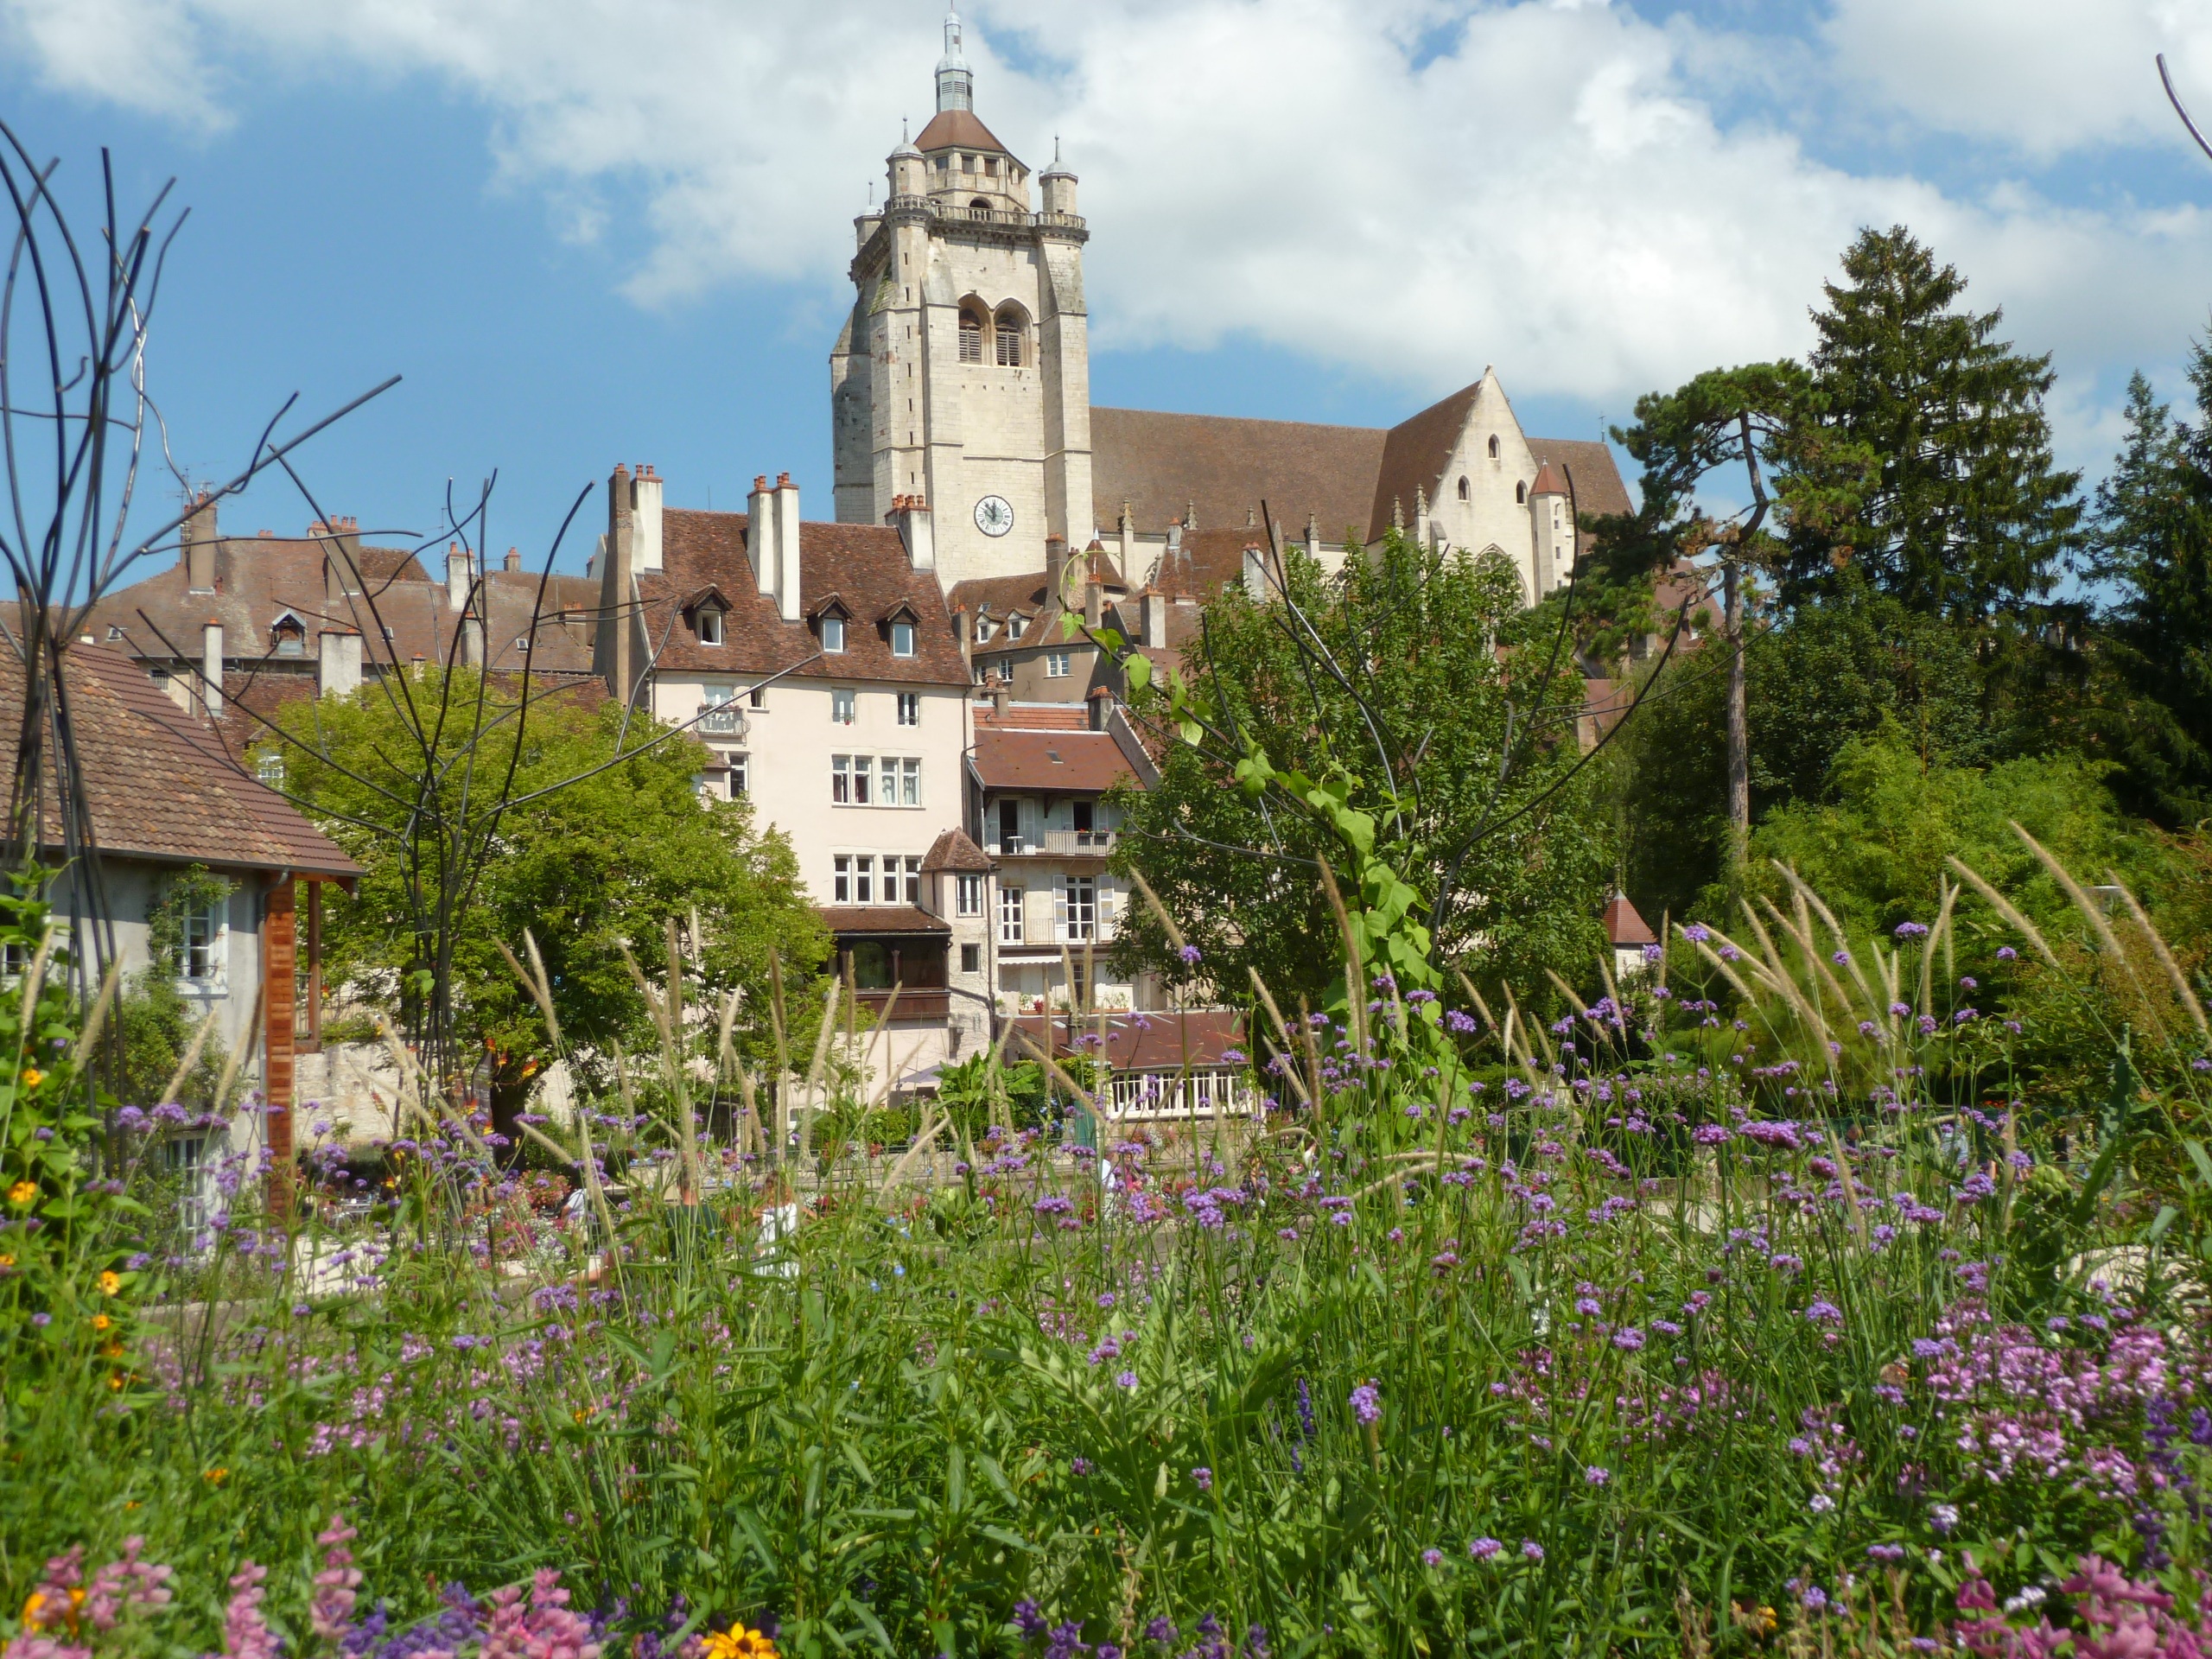
meadow, flower, town, village, france, garden, wildflower, old town, estate, dole, collegiate church, rural area, notre dame, doubs, rhone rhine canal, human settlement